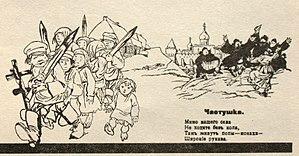
Dimitri Stakhievitch Orlov, connu sous son pseudonyme Dimitri Moor, est un illustrateur, un graphiste, un affichiste et un professeur russe né le 22 octobre 1883 à Novotcherkassk dans l'Empire russe et décédé le 24 octobre 1946 à Moscou, en Union soviétique. Il apparaît également sous le nom de Petro Kälin.